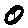
Label: 0